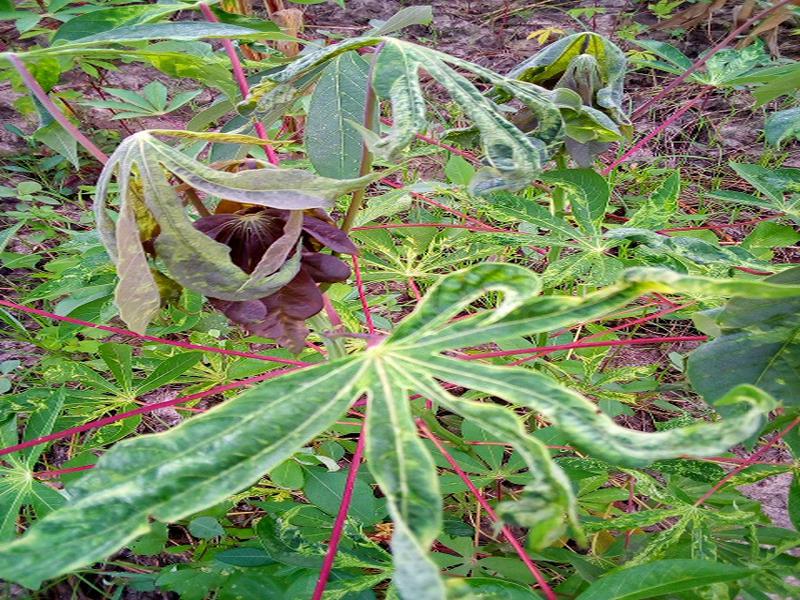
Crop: cassava
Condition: mosaic_disease